Jaguar XJ

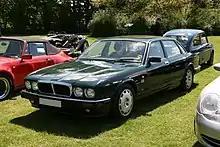
1993 Jaguar XJR

The intended replacement for the Series XJ models was code-named XJ40, and development on the all-new car began in the early 1970s (with small scale models being built as early as 1972). The project suffered a number of delays due to problems at parent company British Leyland and events such as the